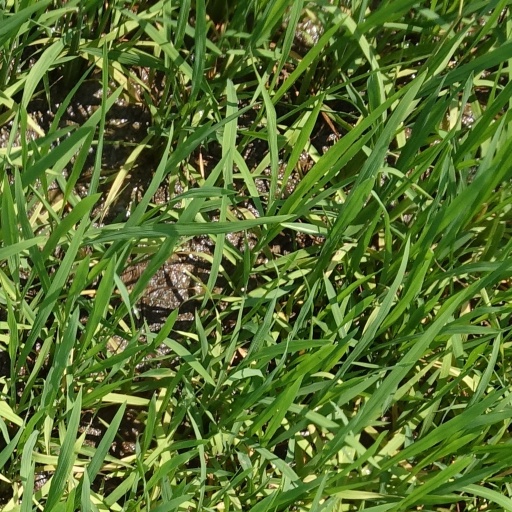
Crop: rice